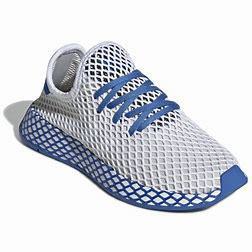
Brand: Adidas
Model: Deerupt Runner